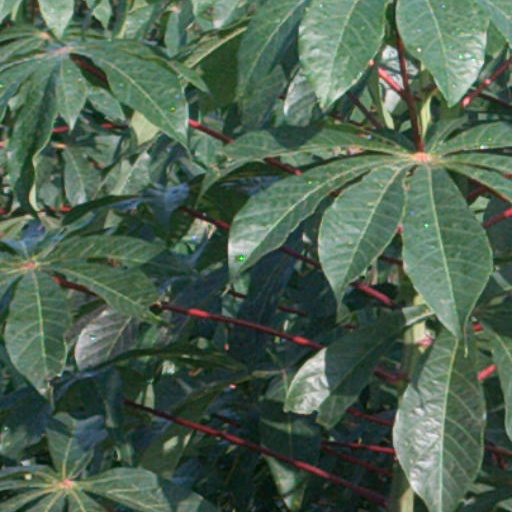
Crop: cassava